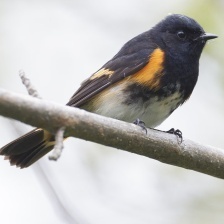
Species: AMERICAN REDSTART
Scientific name: SETOPHAGA RUTICILLA